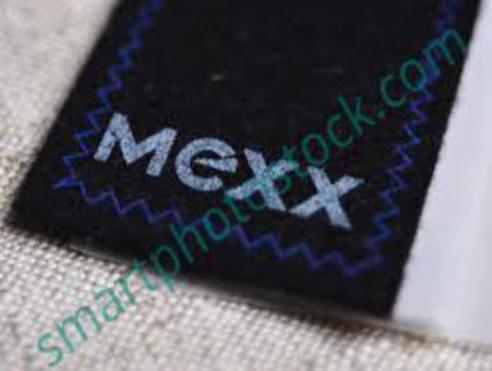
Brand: mexx
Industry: Clothes